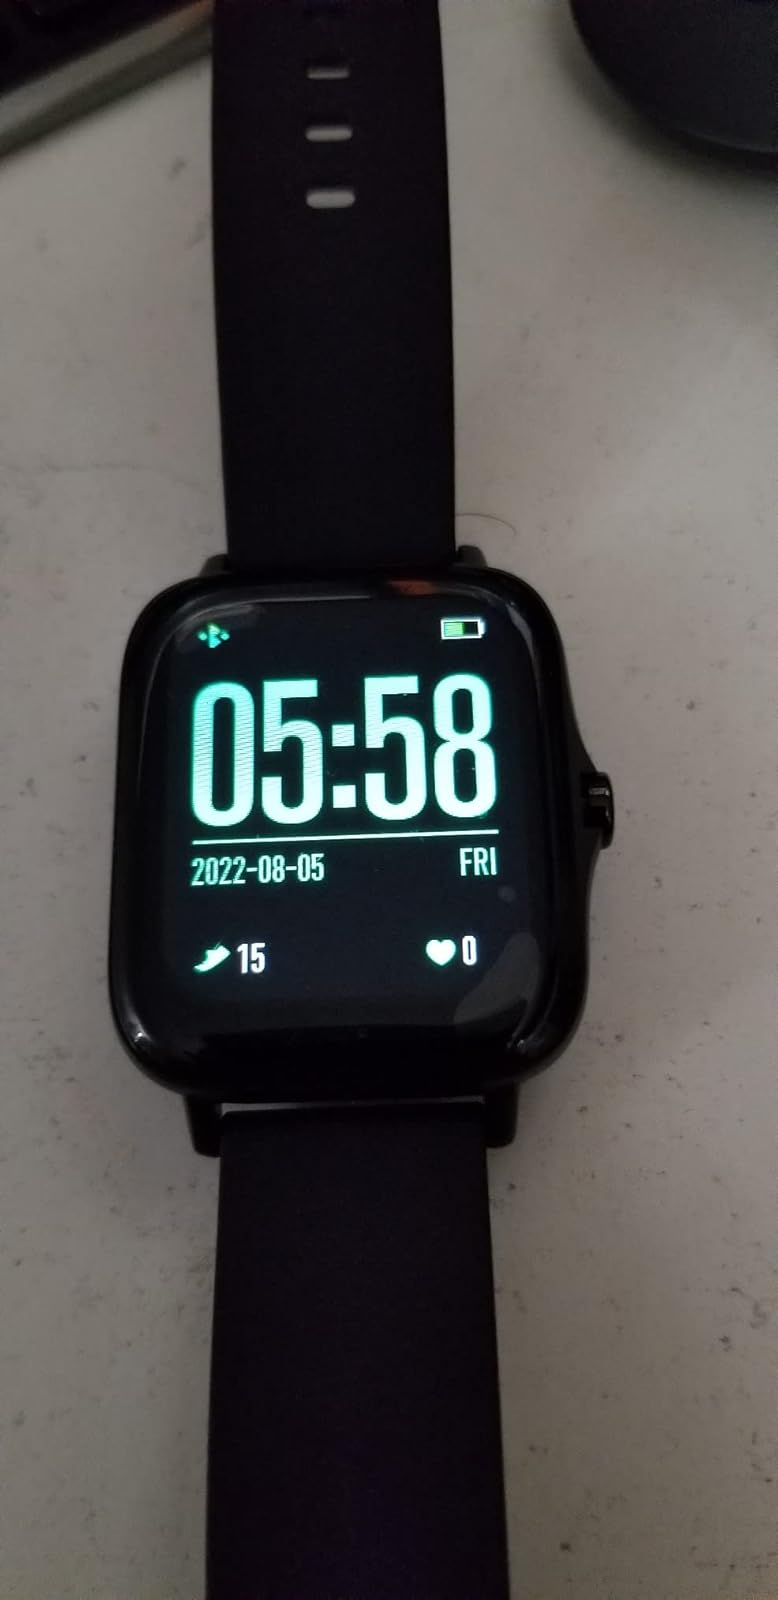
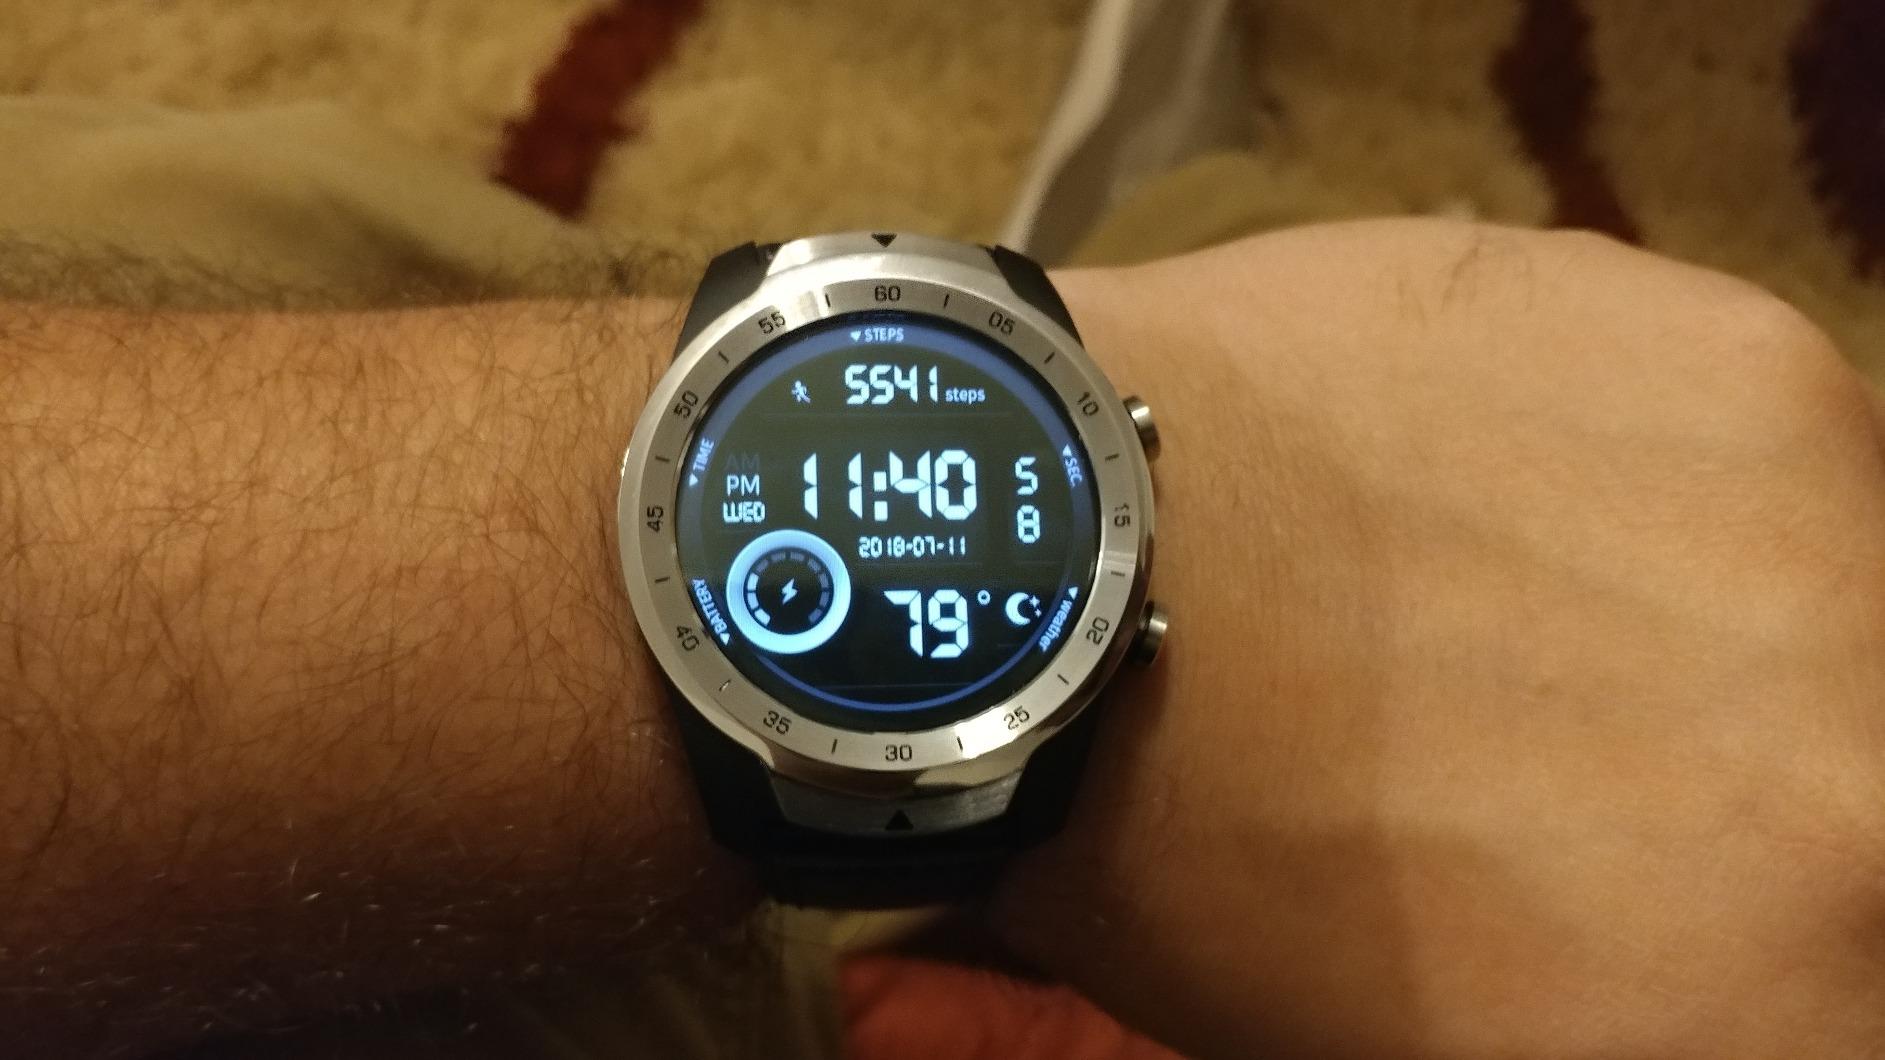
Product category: smartwatch
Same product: no